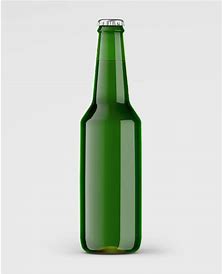
Waste category: glass